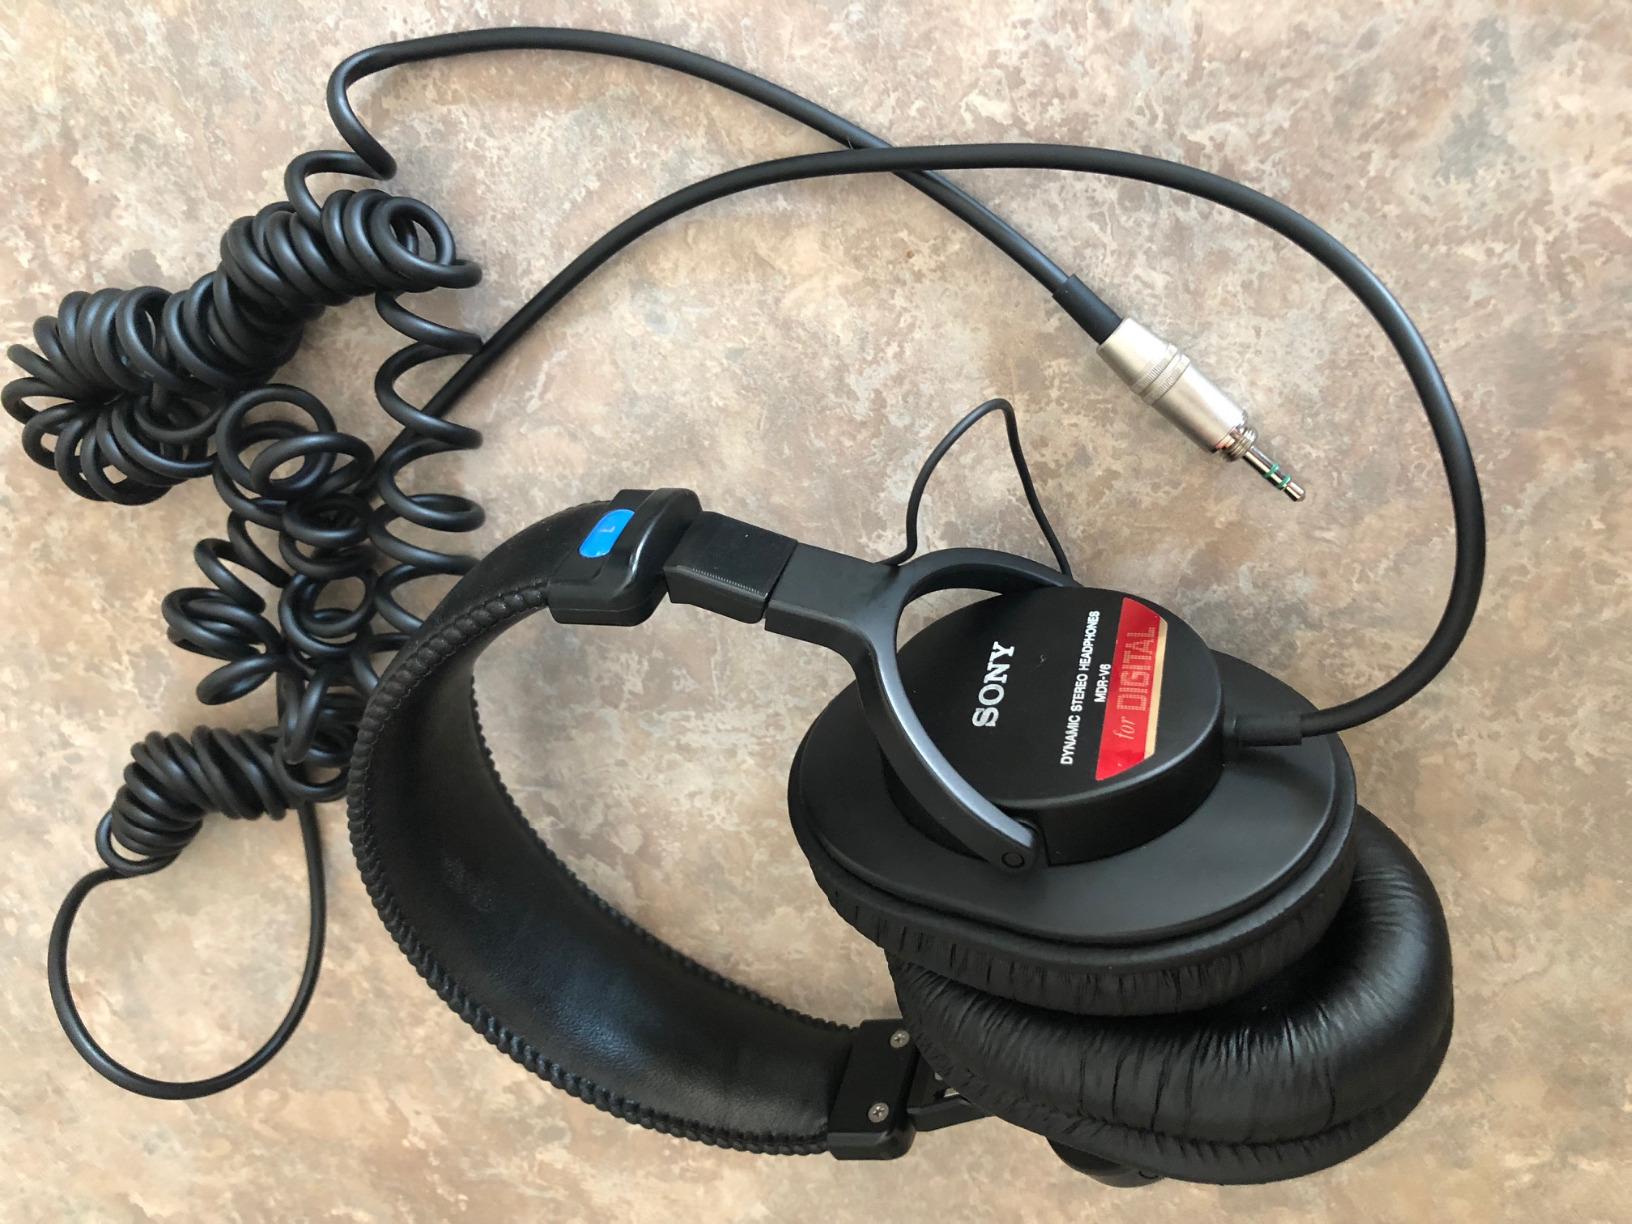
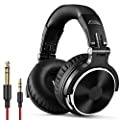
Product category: headphones
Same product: no